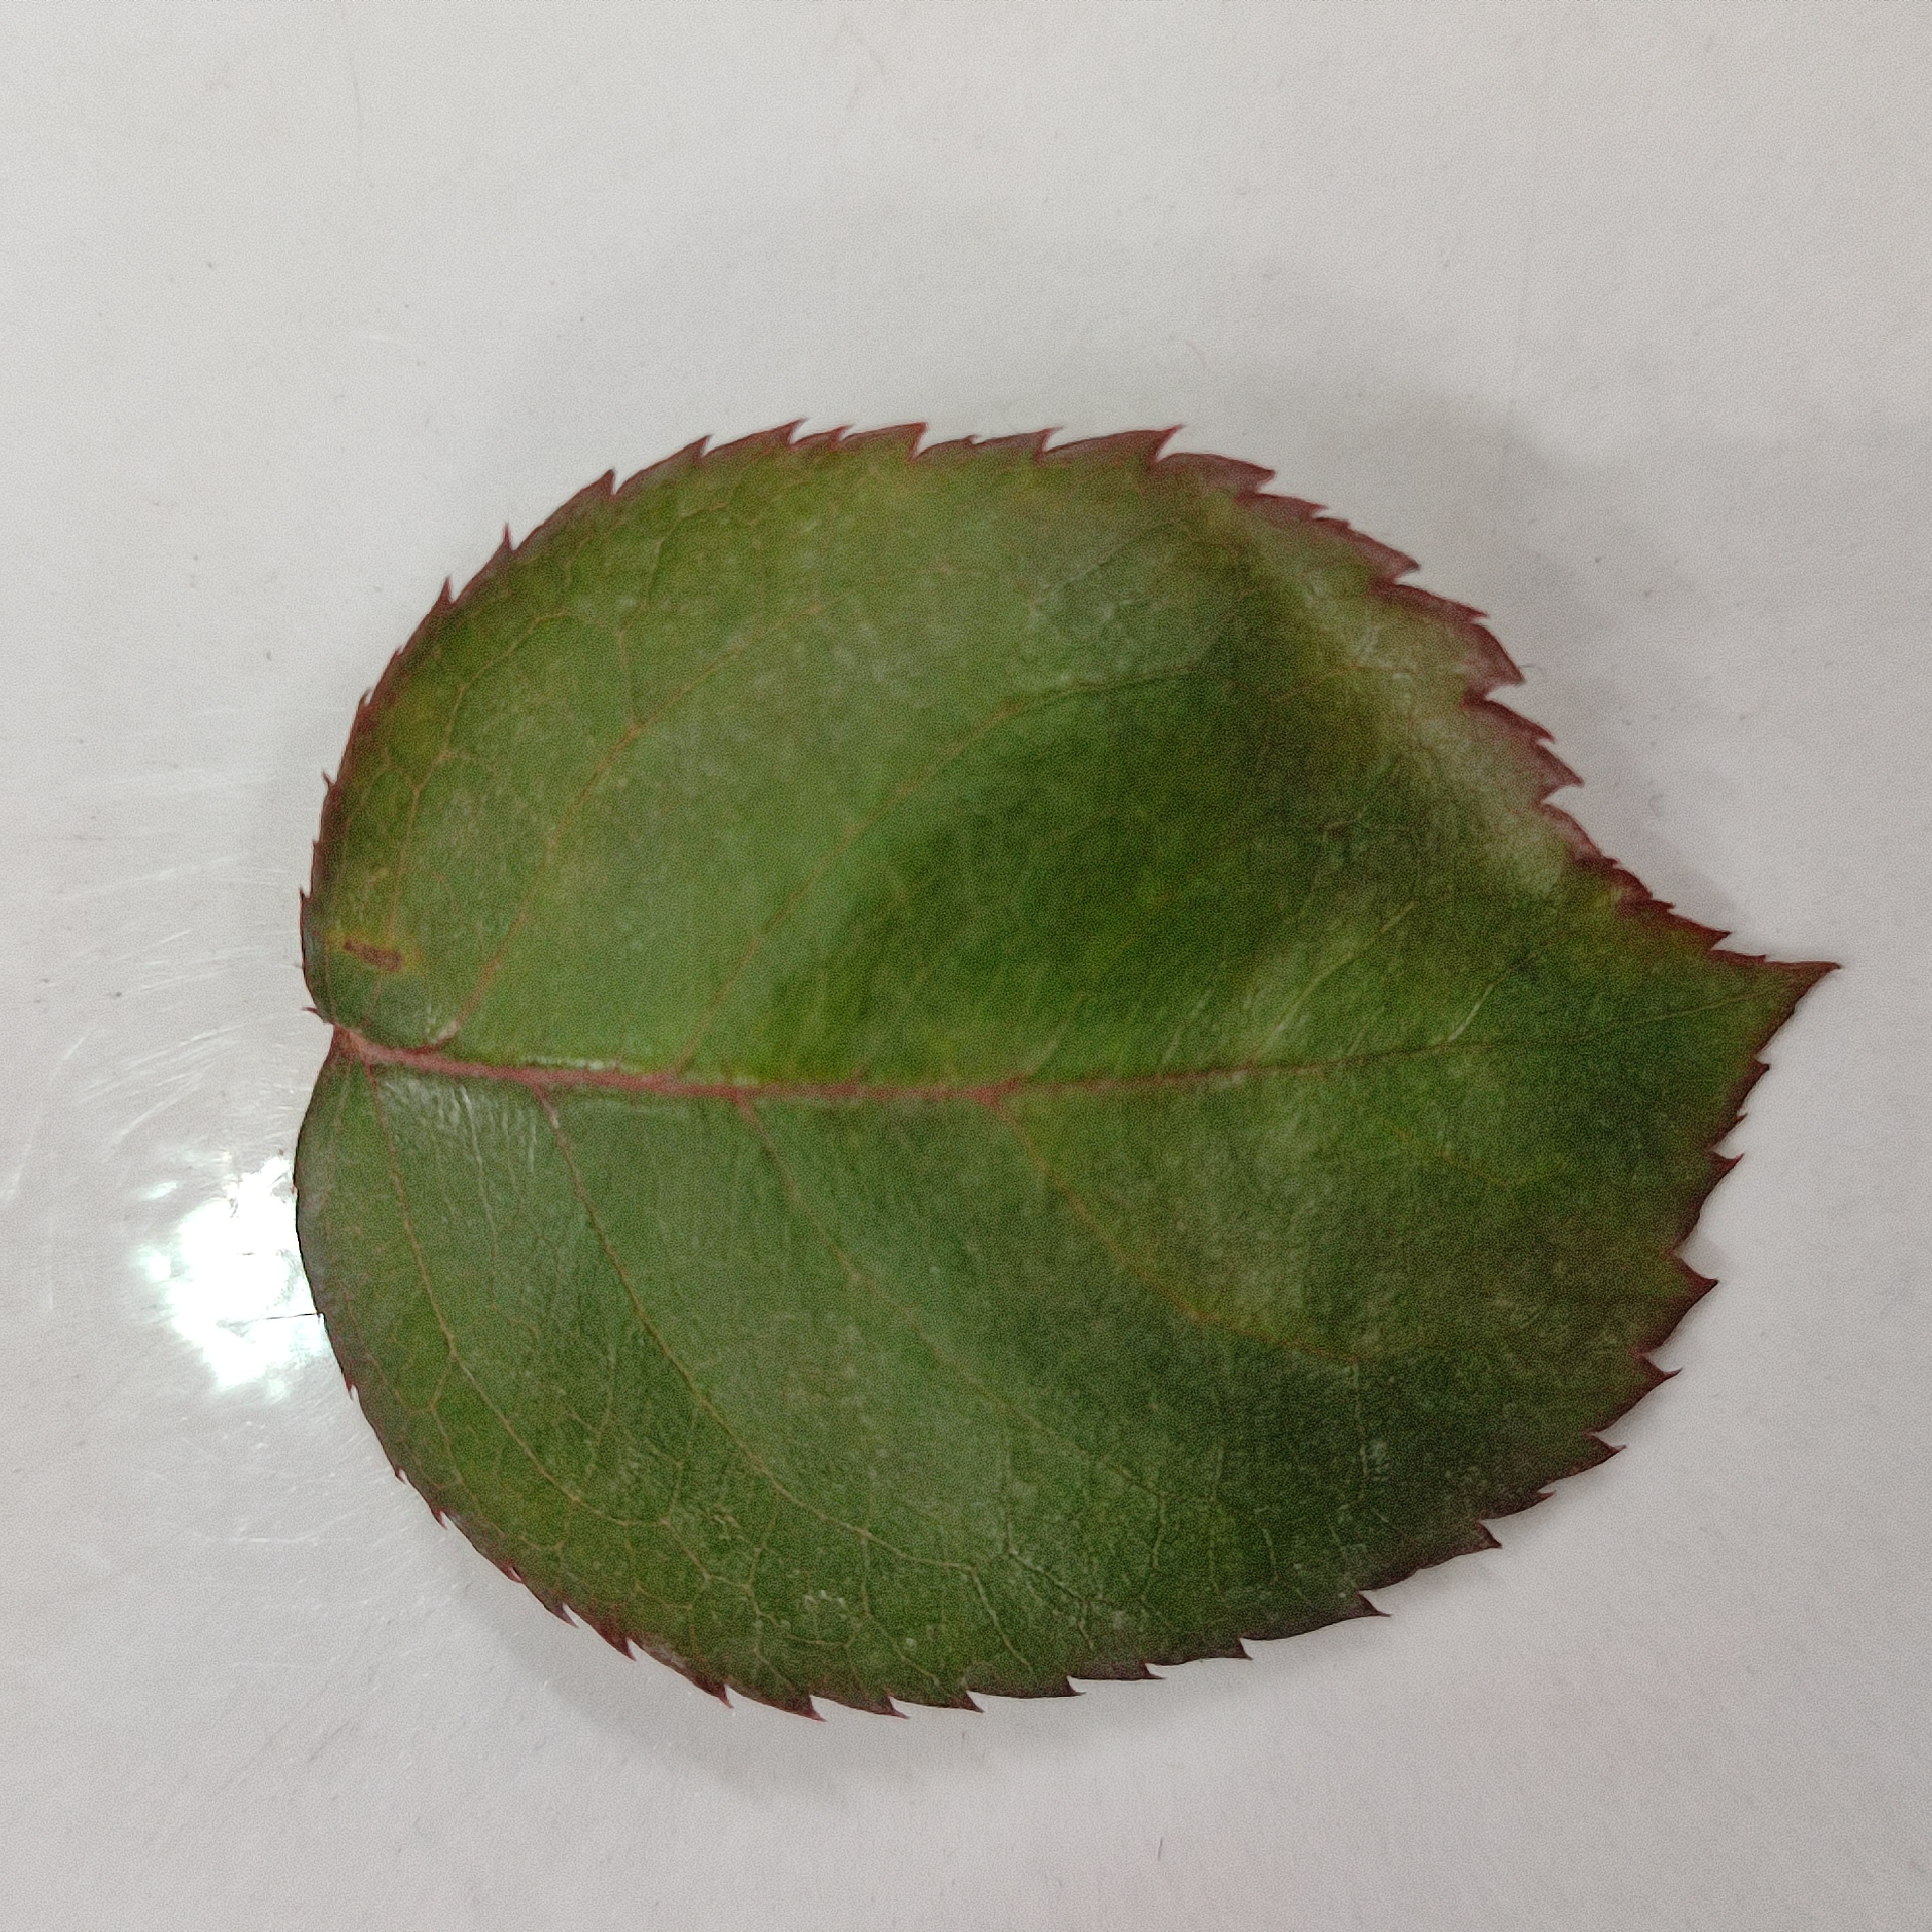
Label: Healthy Leaf